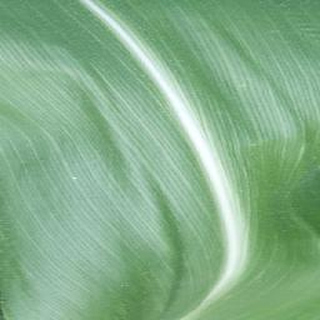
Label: healthy_corn